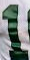
Number: 1